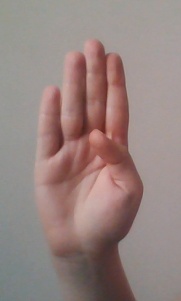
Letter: kaaf